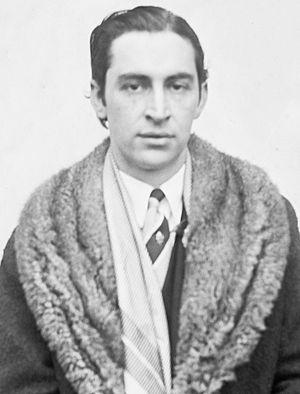
Charles Le Maire, alias Charles LeMaire, né le 22 avril 1897 à Chicago et mort le 8 juin 1985 à Palm Springs, est un costumier américain.